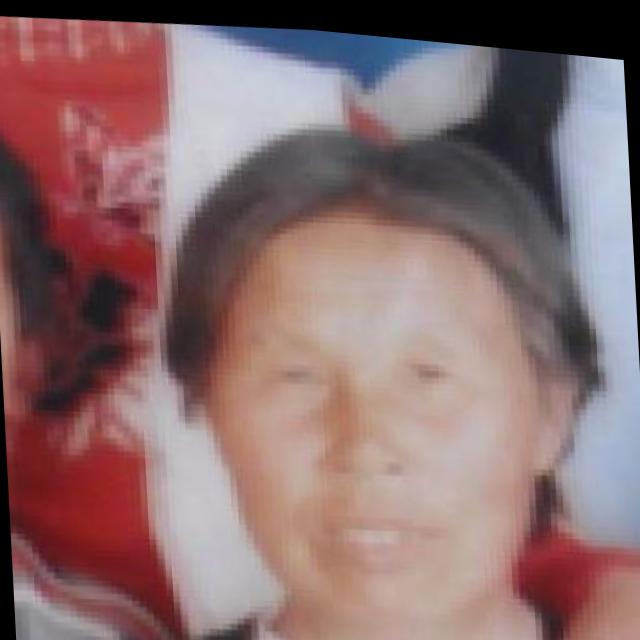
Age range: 65+